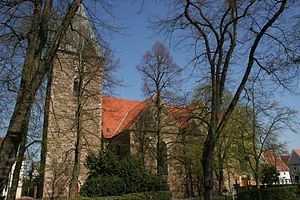
Bramsche
Kirke i Bramsche
Bramsche er en kommune med godt 31.110 indbyggere i den centrale del af Landkreis Osnabrück nord for byen Osnabrück i den tyske delstat Niedersachsen.